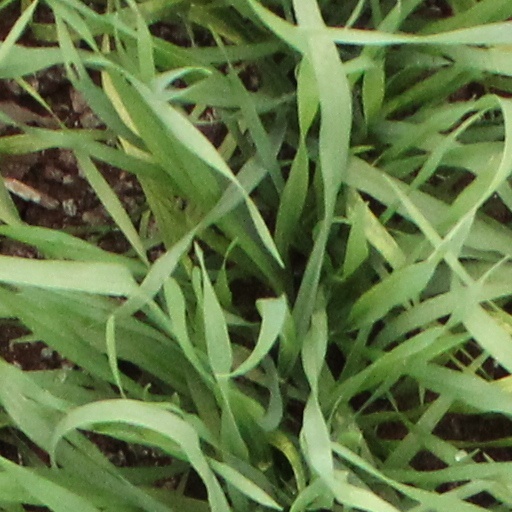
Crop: wheat